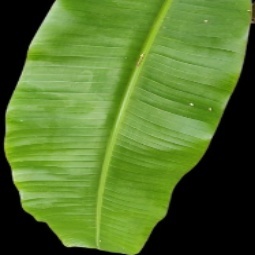
Label: Zinc